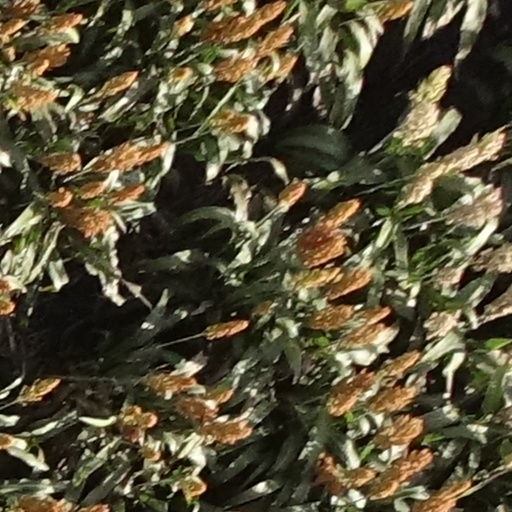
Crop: sorghum